Sakanaction (album)

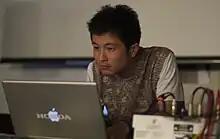
Electronic musician Aoki Takamasa collaborated with Sakanaction on the songs "Structure" and "Inori".

Yamaguchi wanted to create an album that began and ended with instrumental tracks. He felt that "Structure" in its demo state would have been a weak album opener, so he began to work on other songs. While Yamaguchi was creating these tracks, he happened to talk to electronic musician Aoki Takamasa, who agreed to collaborate with the band on a new version of "Structure" and another song, "Inori". Yamaguchi saw "Inori" and "Structure" as being the complete opposite of external-focused songs on the album, and he wanted the songs to remain as instrumentals so that listeners could focus on the music without the images created by lyrics affecting what they heard. "Structure"'s demo version was the first song the band recorded in the album sessions. In its original form, it had an arpeggio guitar-like arrangement, similar in feel to the B-side of their "Boku to Hana" single, "Neptunus". Yamaguchi created the song as an experiment, to see if he could take a guitar-composed song and turn it into dance music. The demo originally had lyrics in its final section, but Yamaguchi believed that the lyrics worked against the images listeners would be constructing while listening to it. "Inori", among other songs on the album, were composed without a guitar, going against their previous convention of only releasing songs that could be performed solely with a guitar. Yamaguchi wanted "Inori" to be the first song on the album to surprise listeners who had only heard their externally focused songs with commercial tie-ups, and believed that this would set the tone for the album. Yamaguchi saw "Inori" as being the most internally focused song on the album.